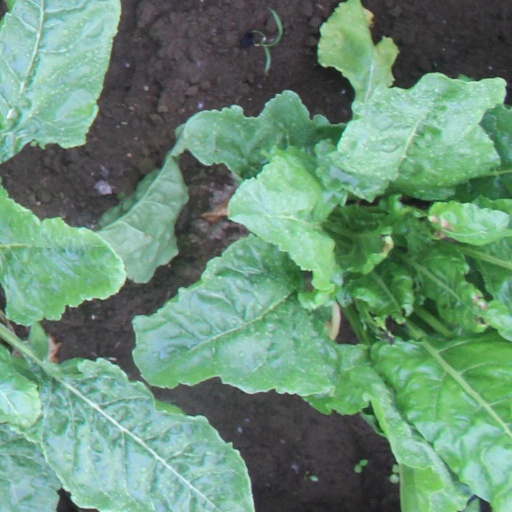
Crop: sugar beet